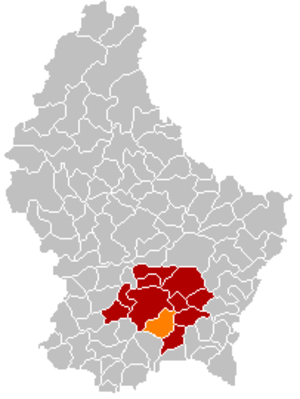
Hesperange
Hesperanges placering i Luxembourg
Hesperange er en kommune og et byområde i storhertugdømmet Luxembourg. Kommunen, som har et areal på 27,22 km², ligger i kantonen Luxembourg i distriktet Luxembourg. I 2005 havde kommunen 11.504 indbyggere.